Ahmed Busnaina

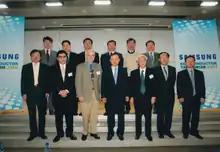
Members of the Samsung Electronics Technical Advisory Board with Dr. Hwang (in the center, front row), Samsung Electronics President & CEO. Busnaina is in the front row second from the left. 2004

International Technology Roadmap for Semiconductors, Journal of Particulate Science and Technology, Journal of Environmental Sciences Journal of the IEST, Journal of Advanced Applications in Contamination Control.